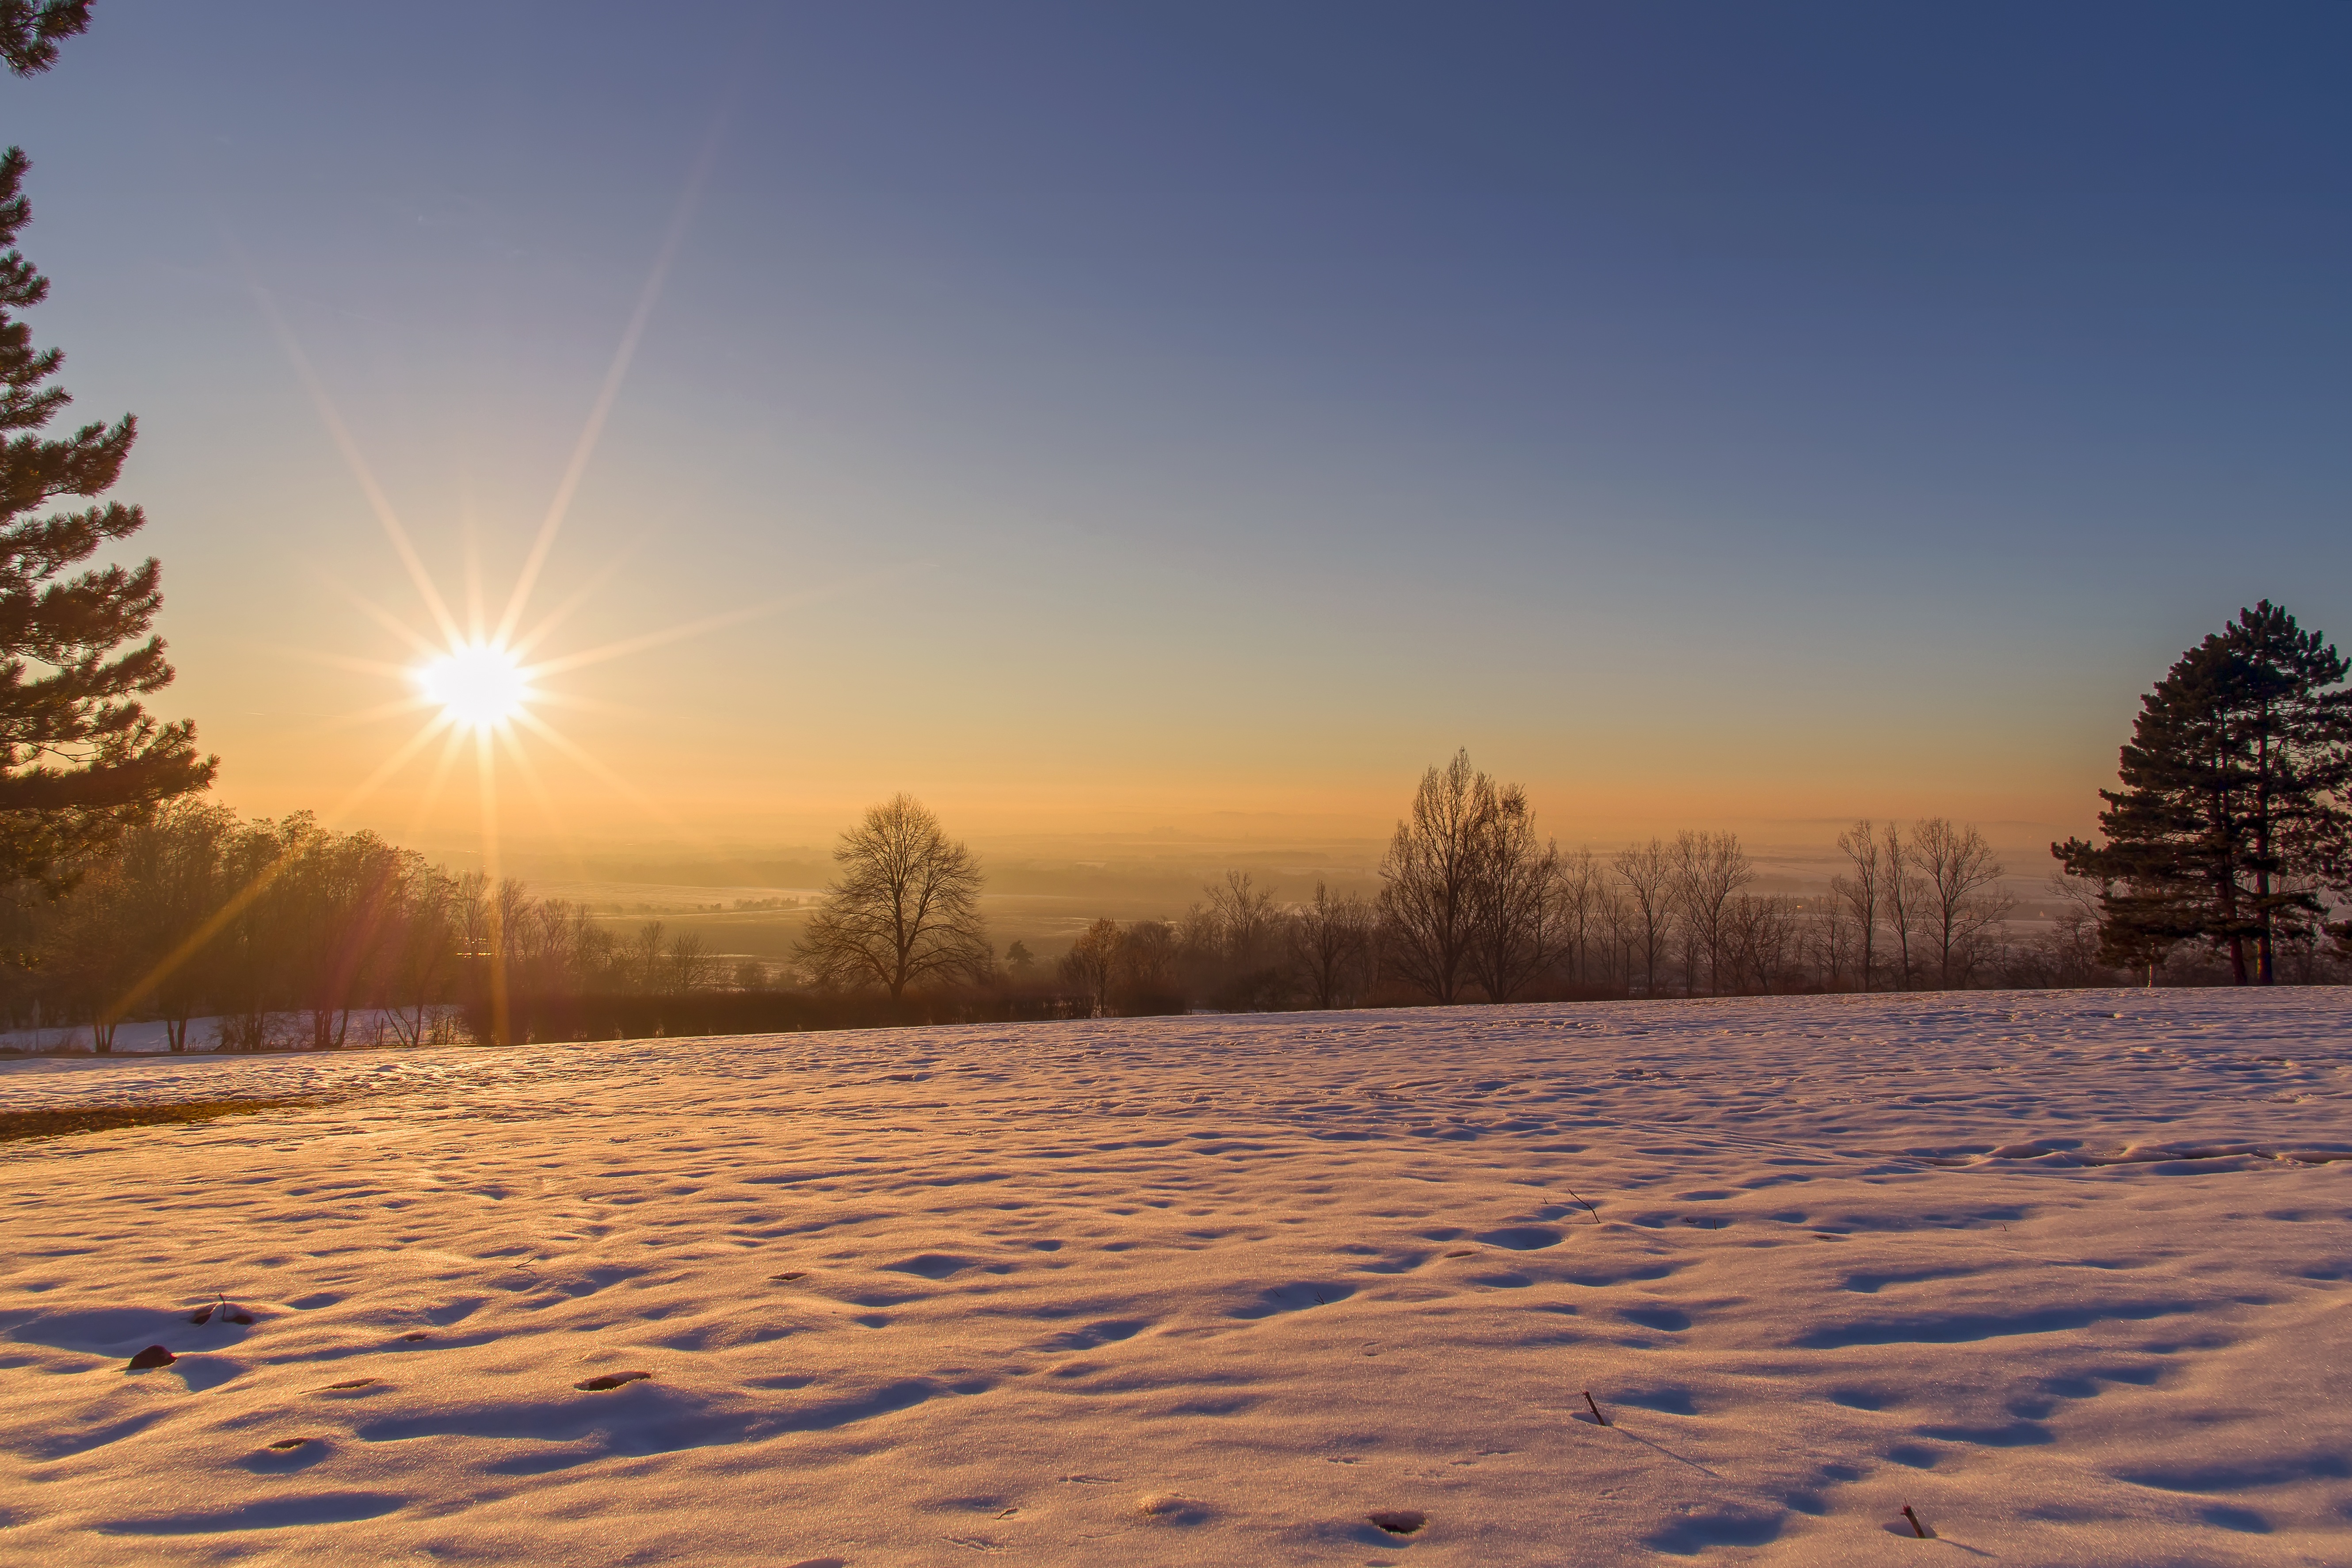
landscape, horizon, snow, winter, sky, sun, sunrise, sunset, sunlight, morning, frost, dawn, dusk, evening, weather, season, freezing, atmospheric phenomenon